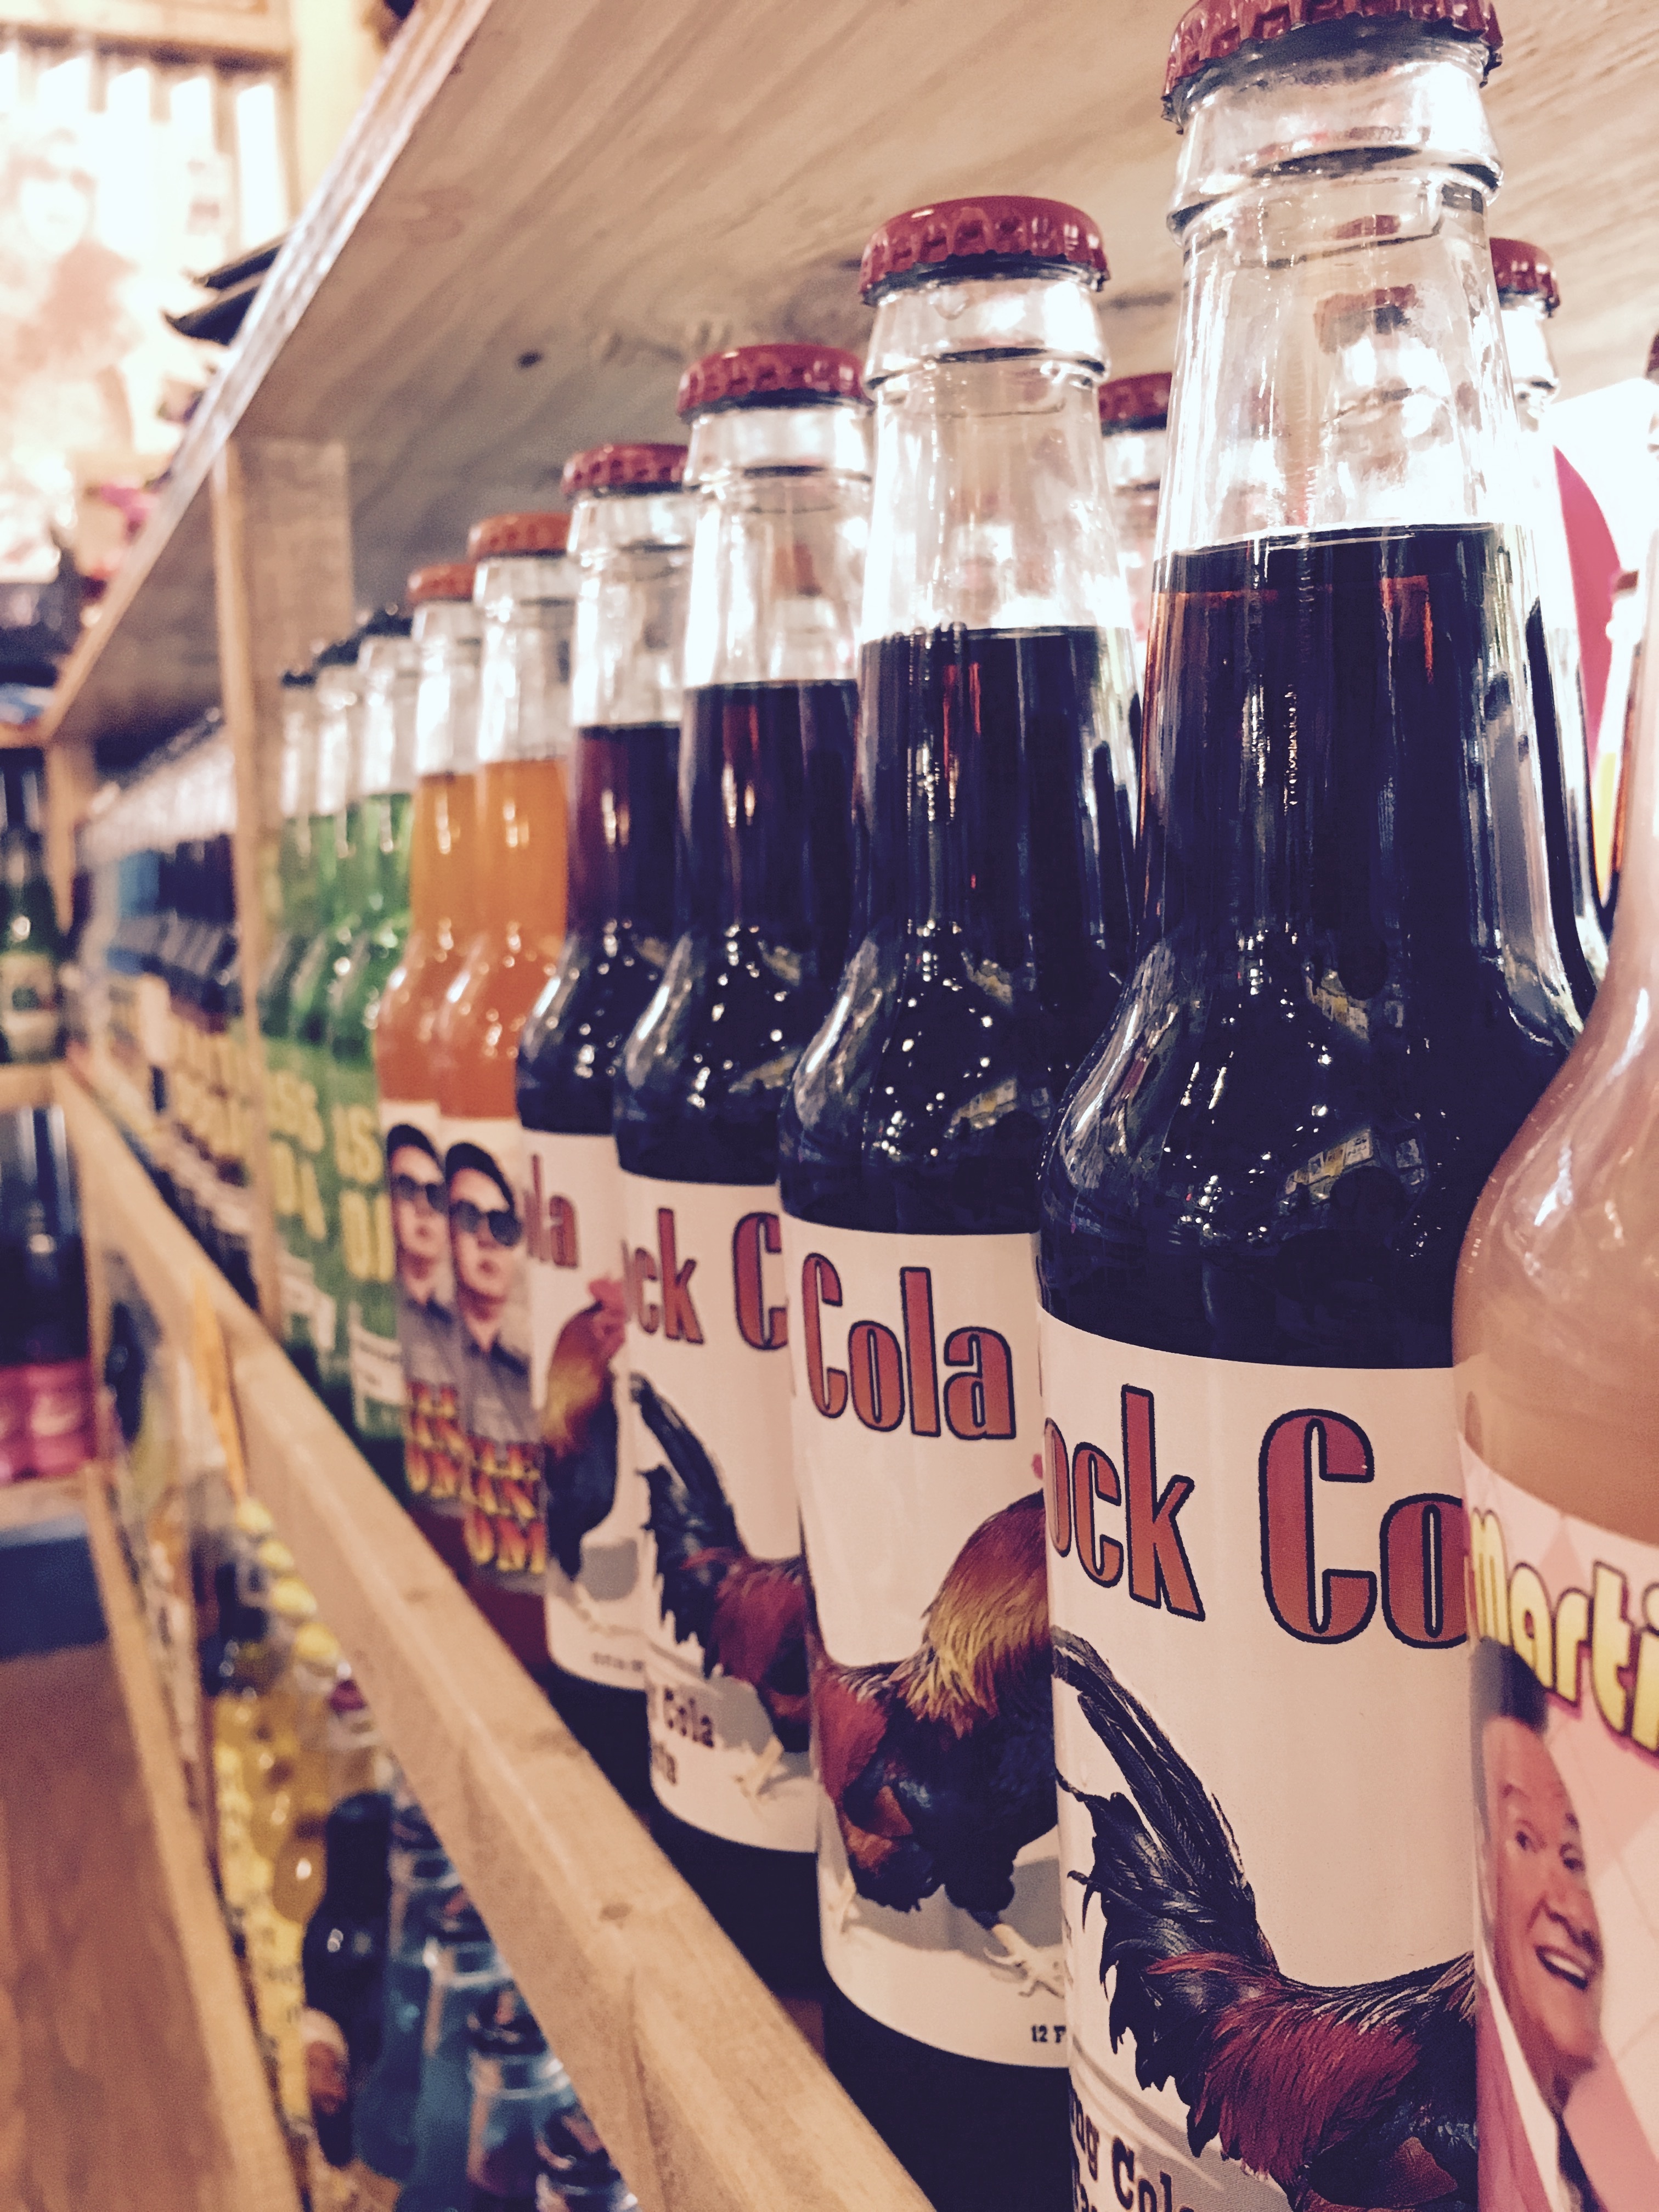
drink, beer, alcoholic beverage